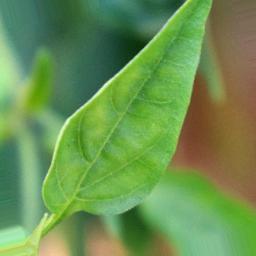
Label: healthy